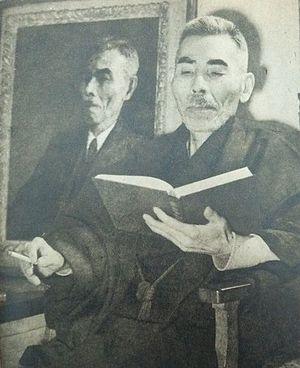
Shomu Nobori est le nom de plume d'un traducteur et professeur de littérature russe actif au cours des ères Taishō et Shōwa du Japon. Son nom véritable est Naotaka Nobori. Il sert également en tant que conseiller spécial du gouvernement japonais sur les questions russes et soviétiques.